Vsyaka nedelya

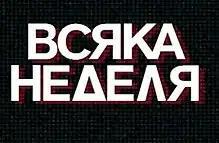
Vsyaka nedelya logo, 1999

The first episode aired January 7, 1979 on BNT 1. "Vsyaka Nedelya" was initially under the "Information" category and the successor to the program "TV Lens." It was taken off the air on four separate occasions. The host of the original show was Yancho Takov. Kevork Kevorkian has interviewed hundreds of famous and significant people from Bulgaria and around the world, including Todor Zhivkov, Radoy Ralin, Georgi Partsalev, Slavi Trifonov and others. The team behind the show is one of the first to have created a nationwide donation movement; over 3 million leva have been collected, with which about 100 soldiers' monuments were restored.